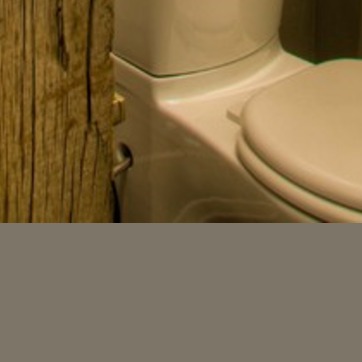
Material: ceramic